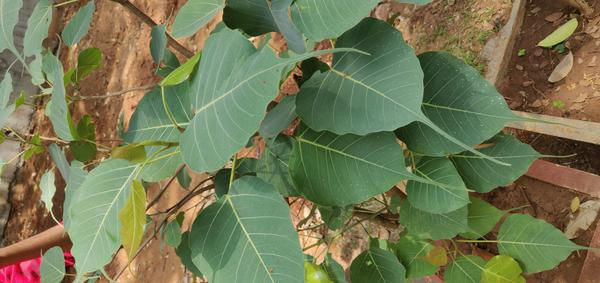
Plant: Arali